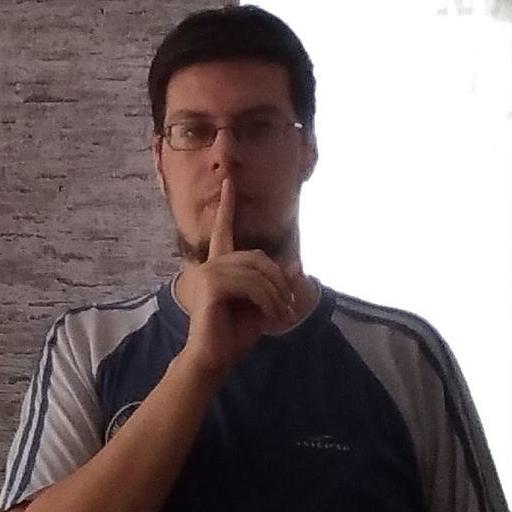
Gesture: mute